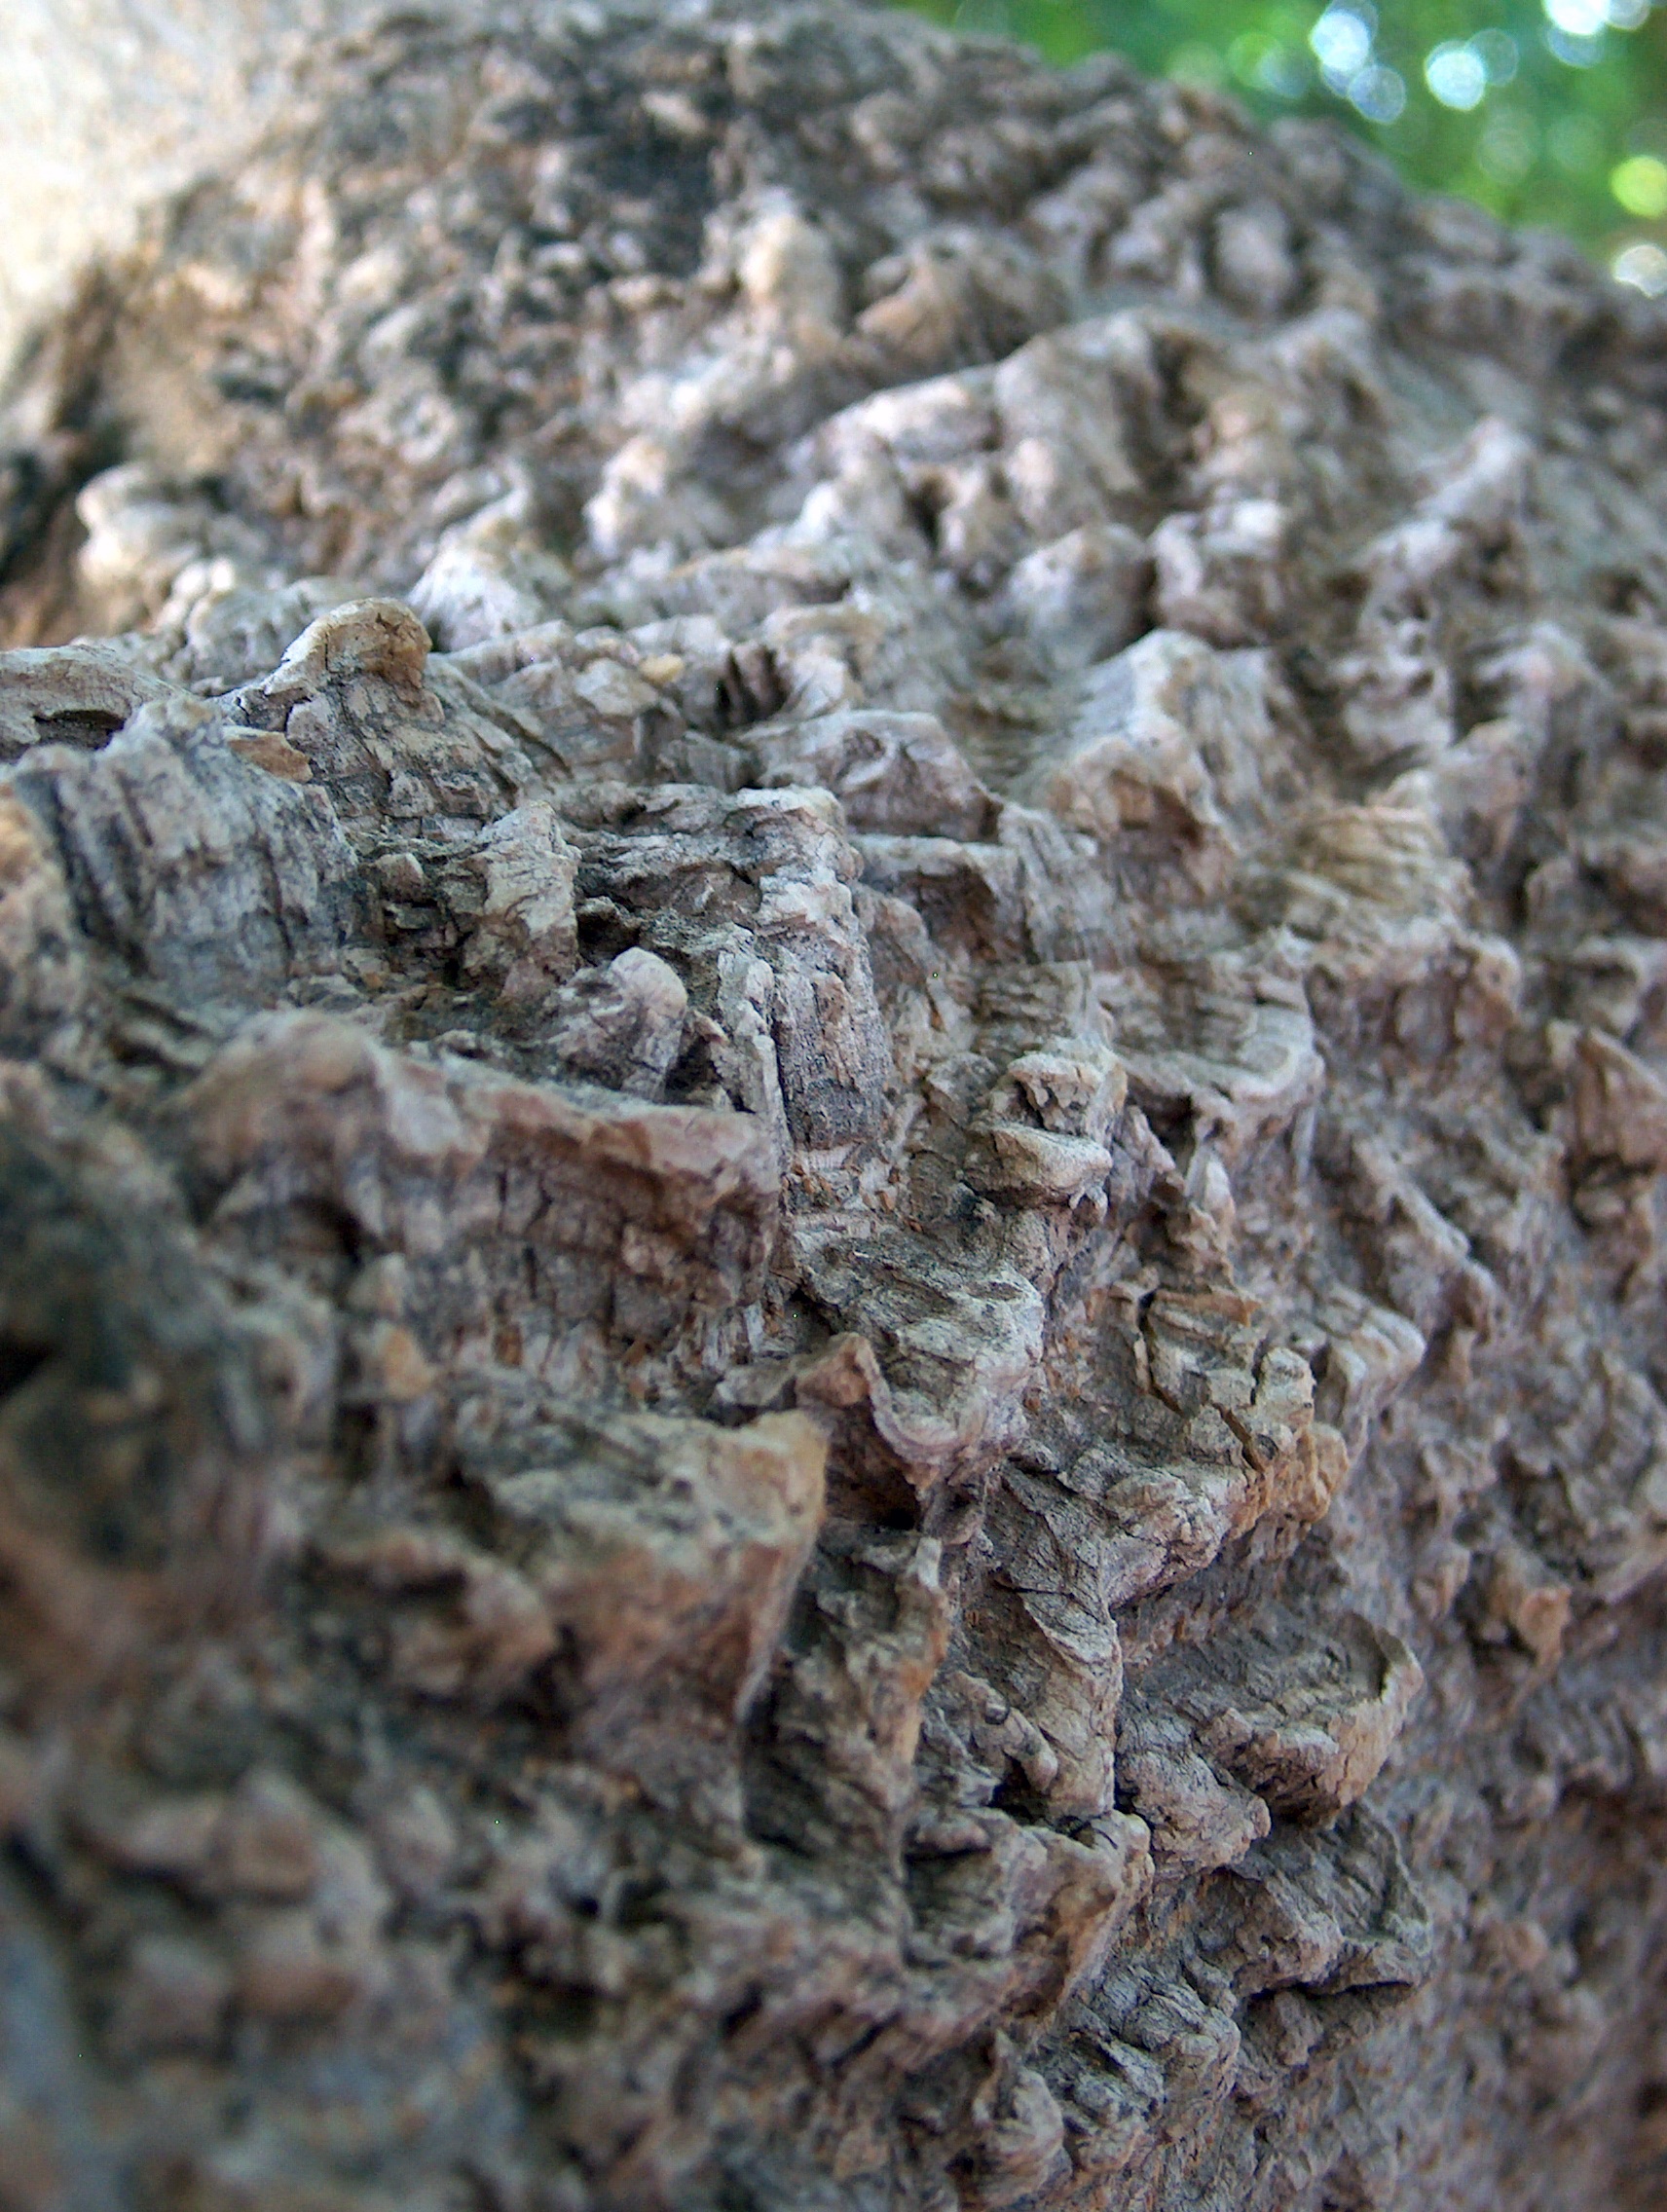
tree, rock, plant, wood, texture, leaf, trunk, bark, wildlife, soil, fauna, background, geology, macro photography